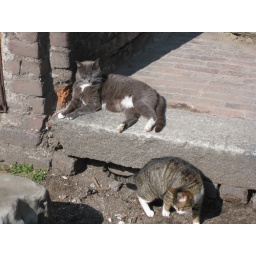
Wild cats just chilling out in an ancient castle in Milan's city center. What a life.